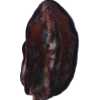
Label: carambola